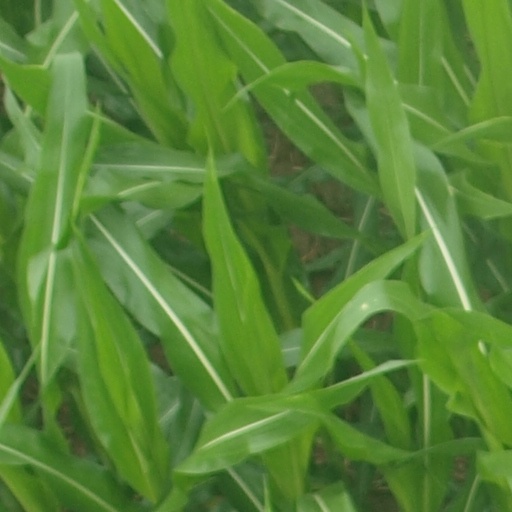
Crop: maize; corn